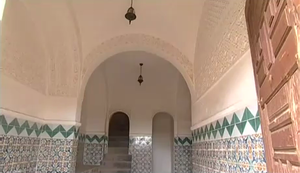
Musée du mausolée du ""Bey Bouchlaghem"" et de sa femme ""Lalla Aïchouche""
Mostaganem est une commune algérienne de la wilaya de Mostaganem dont elle est le chef-lieu. C'est une ville portuaire de la Méditerranée, située au nord-ouest de l'Algérie, en bordure du golfe de Mostaganem, à 363 km à l'ouest d'Alger. Elle est la deuxième plus importante ville côtière de l'Ouest algérien après Oran.